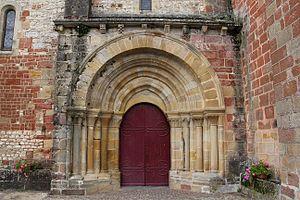
Portail sud de l'église d'Agonges
L'église Notre-Dame est un édifice religieux du XIIᵉ siècle située dans la commune d'Agonges dans le département de l'Allier.